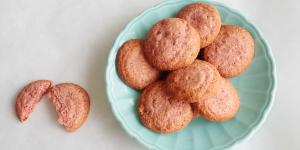
galletas crujientes de almendras